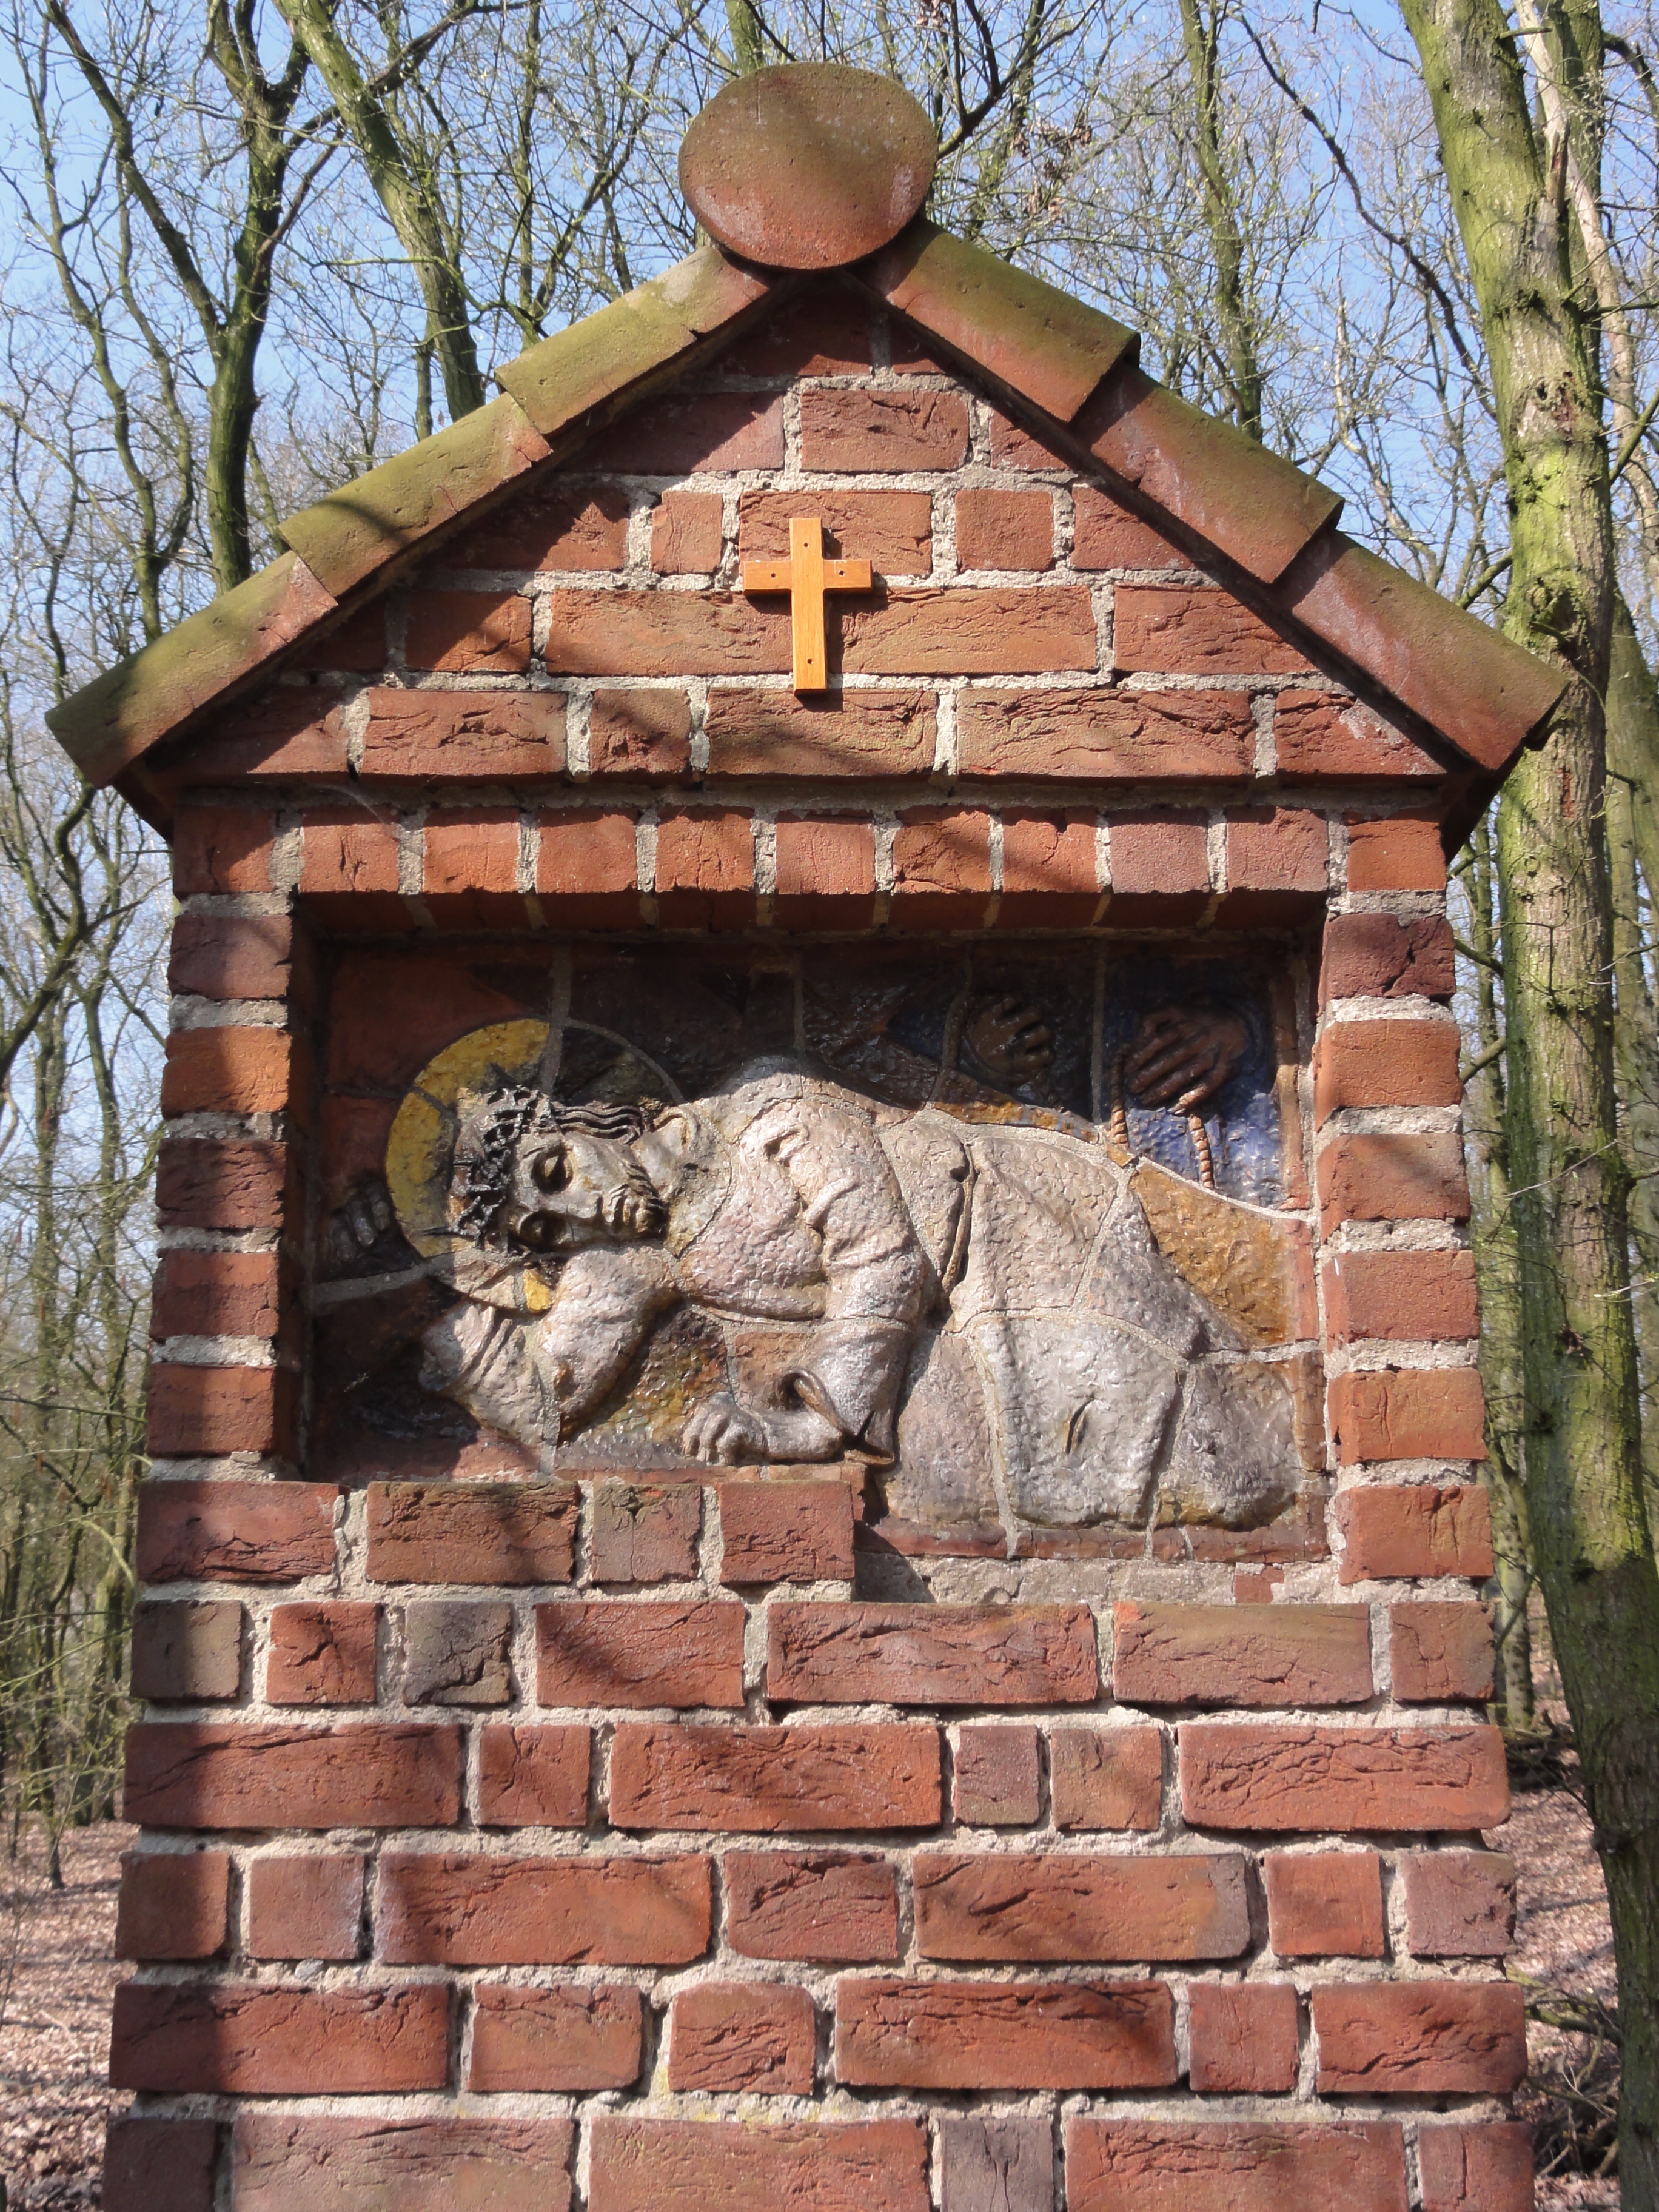
wood, building, wall, shed, symbol, cottage, brick, religious, memorial, falls, outhouse, jesus, christianity, stations of the cross, bergharen, outdoor structure